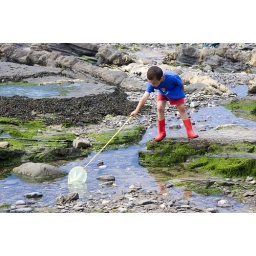
Young boy with net fishing in rock pools at Crackington Haven in Cornwall